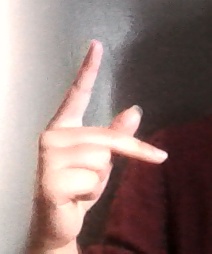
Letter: dha